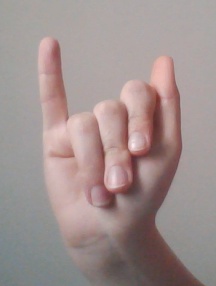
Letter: meem